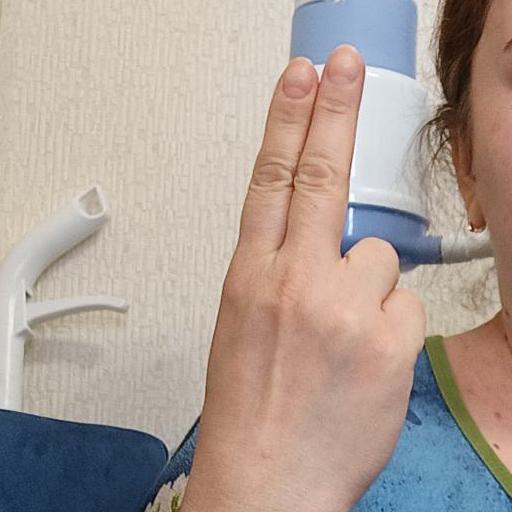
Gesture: two_up_inverted